Sarmientosaurus

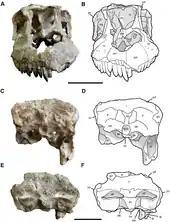
Skull in front and hind views

The skull has a length of forty-three centimetres. In top view the skull is more or less tongue-shaped. The antorbital fenestra is small but the eye socket is exceptionally large. In side view the snout is flat with a concave upper profile and surface. The maxilla touches the prefrontal. The jugal bone has an unusual L-shape with a very long front branch and an almost absent rear branch. The fifth cranial nerve, the "nervus trigeminus", has extra exits for the branches towards the maxilla and the lower jaw, whereas other sauropods possess but single exit. The front of the lower jaw has an almost constant height.